Vimic

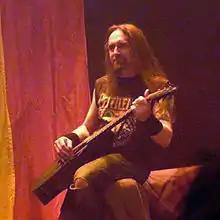
Jed Simon of Vimic in 2012

Vimic is an American heavy metal band consisting of Jed Simon, Kyle Konkiel, Matthew Tarach, Kalen Chase, and Steve Marshall.